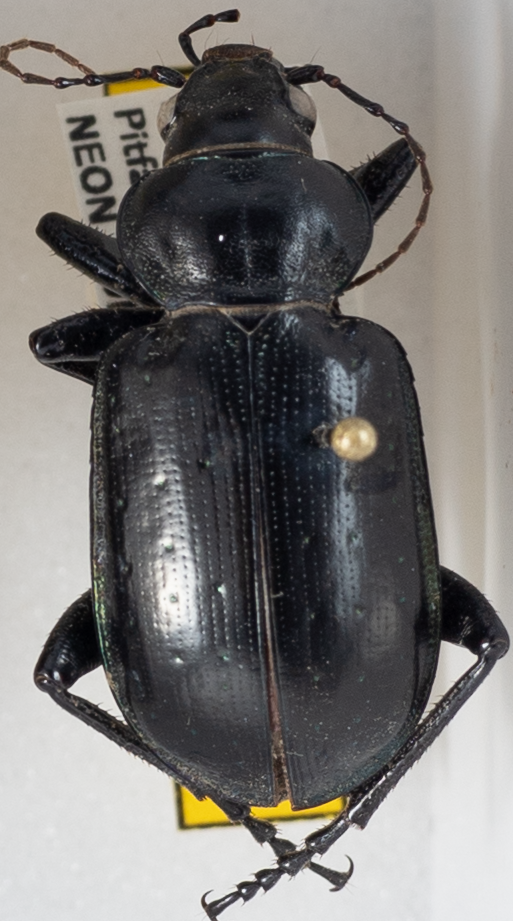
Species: Calosoma affine
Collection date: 2019-08-14
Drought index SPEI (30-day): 0.514
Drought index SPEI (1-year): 2.09
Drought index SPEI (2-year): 0.728